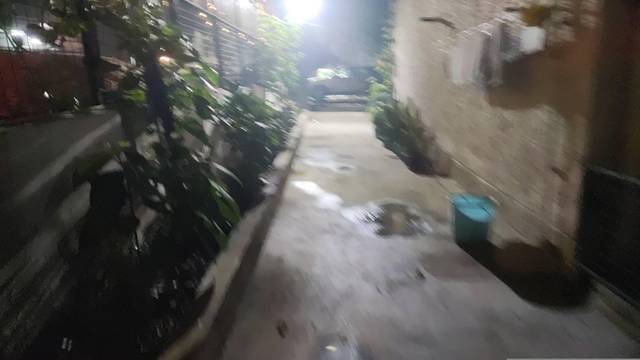
Region: India
Coordinates: 28.713, 77.131